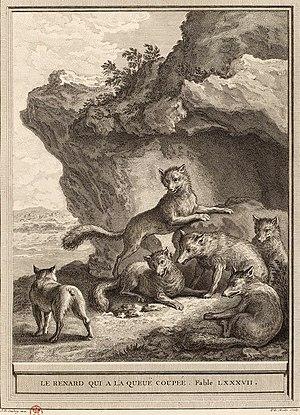
Le Renard ayant la queue coupée est la huitième fable du livre V de Jean de La Fontaine situé dans le premier recueil des Fables de La Fontaine, édité pour la première fois en 1668.